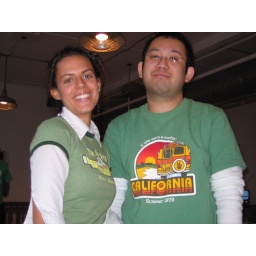
the green shirt with white shirt under crew.